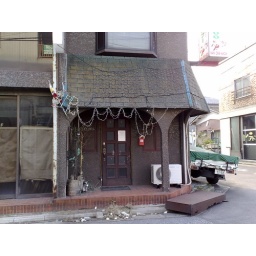
The first floor of the building is abandoned but the 2nd and 3rd floors still have people living in them.